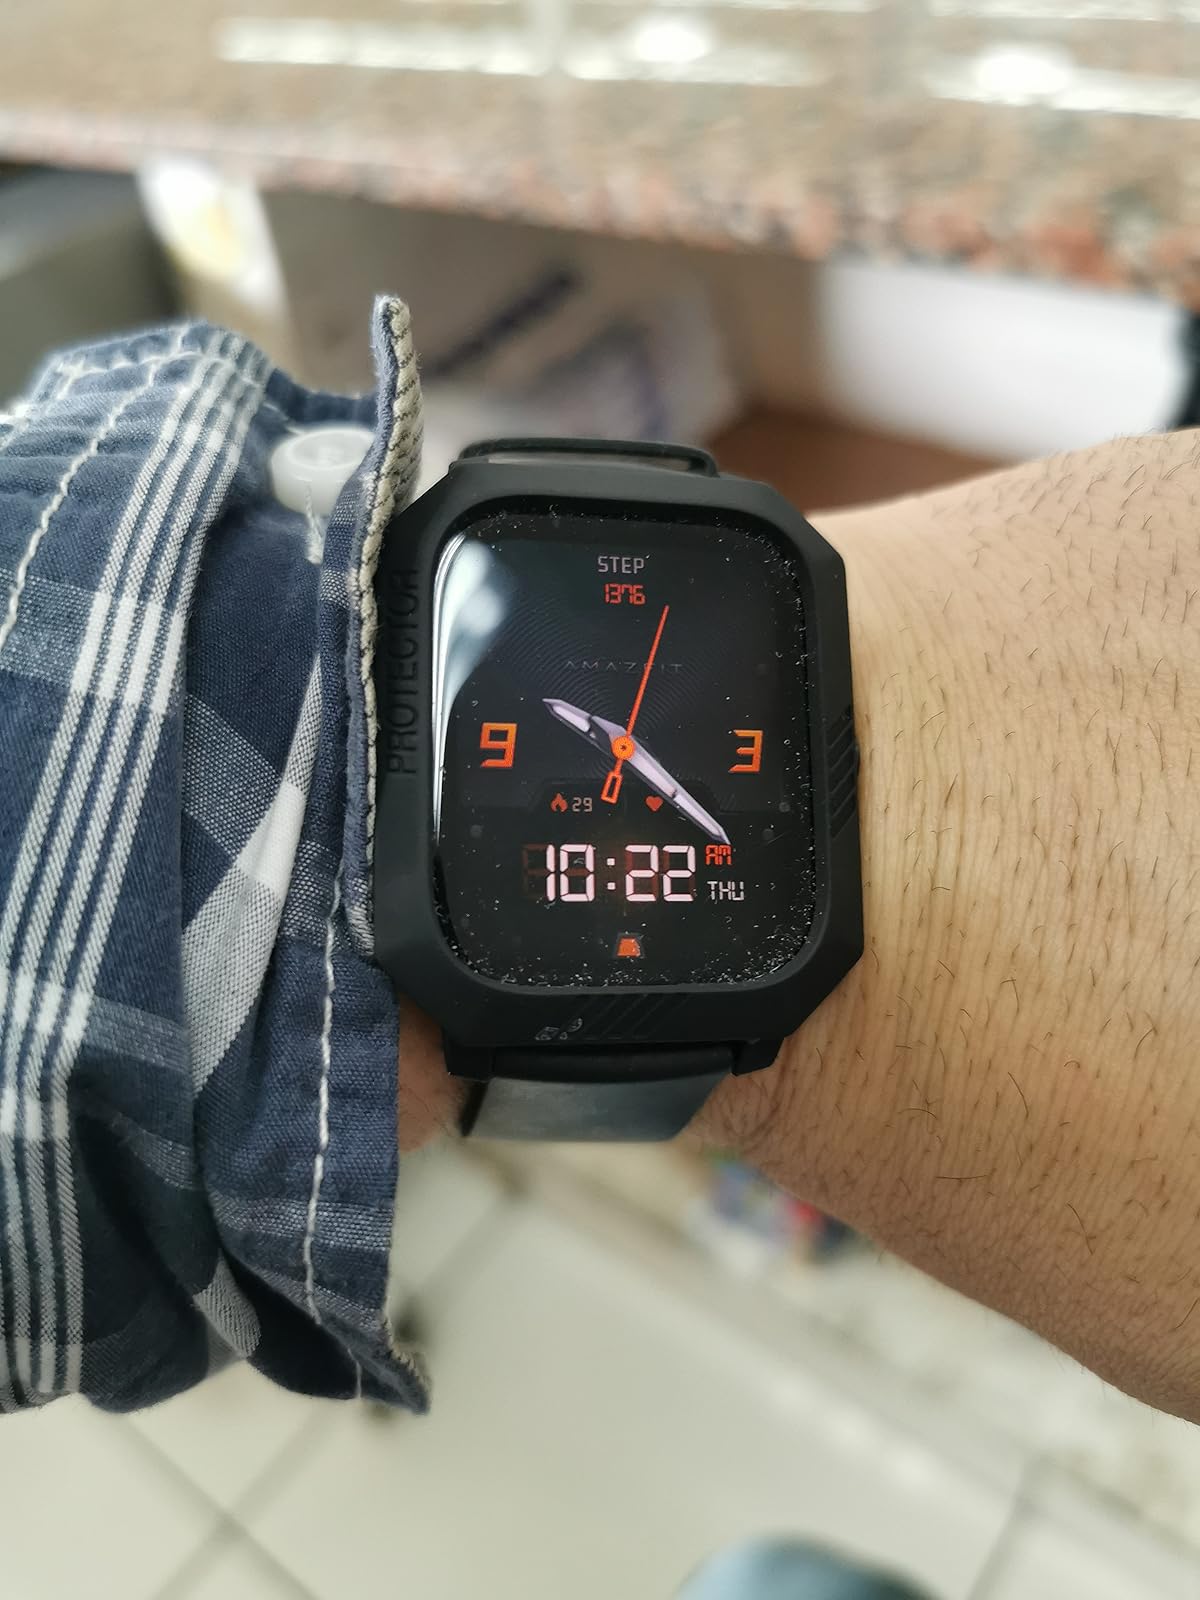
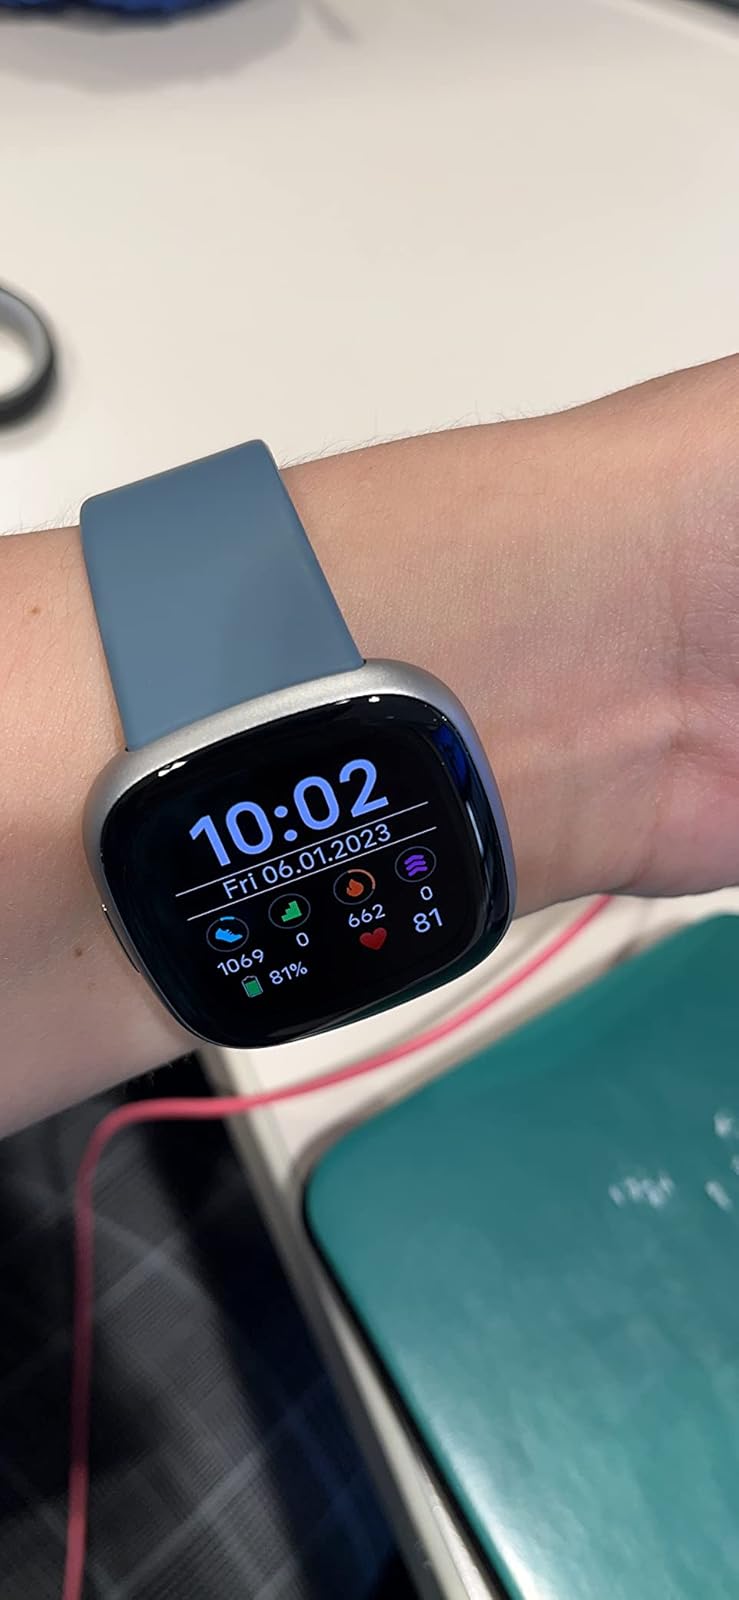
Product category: smartwatch
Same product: no